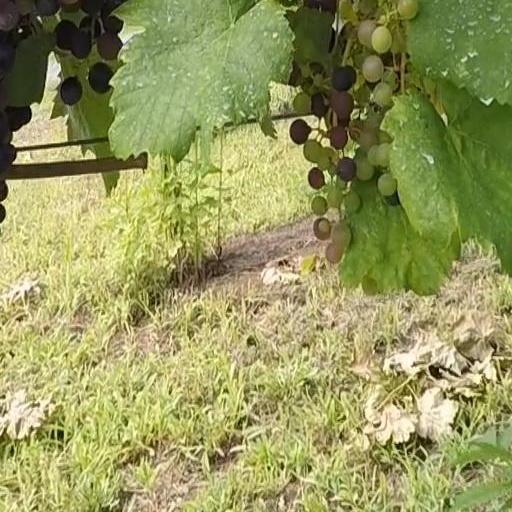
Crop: grape